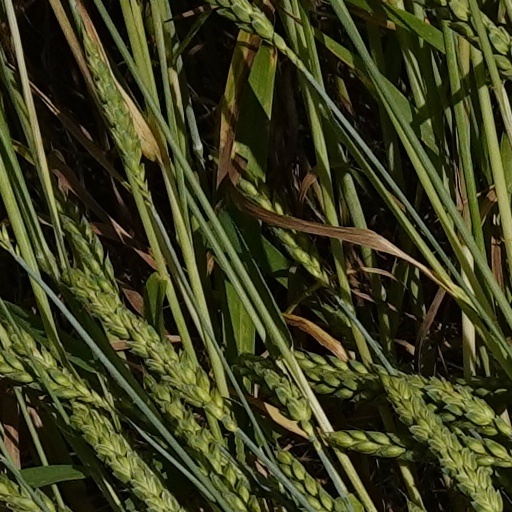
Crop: wheat